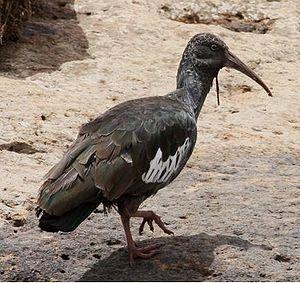
L’Ibis caronculé est une espèce d’oiseaux de la famille des Threskiornithidae.